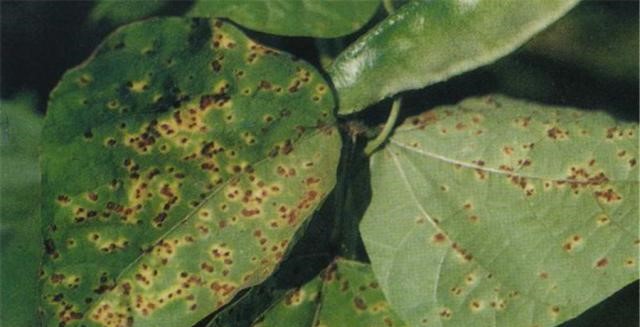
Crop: unknown
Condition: bean_bean_rust